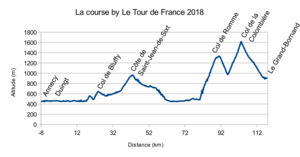
La course by Le Tour de France 2018 / Resultater
Løbsprofilen
Den 5. udgave af La course by Le Tour de France fandt sted den 17. juli 2018. Løbet var en del af UCI Women's World Tour 2018 og blev organiseret af Amaury Sport Organisation lige som Tour de France. Løbet blev vundet af hollandske Annemiek van Vleuten fra Mitchelton-Scott for andet år i træk.